Andy's Play

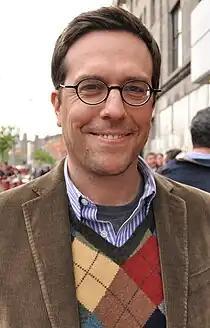
Many critics commented upon the scene wherein Ed Helms's ("pictured") character Andy checks his cellphone on stage.

"Andy's Play" first aired on October 7, 2010. In its original American broadcast, it was viewed by an estimated 6.95 million viewers with a 3.5 rating/10 percent share among adults between the age of 18 and 49. This means that 3.5 percent of all 18- to 49-year-old households watched the episode, and ten percent of that demographic had their televisions tuned to the channel at any point. This marked a 0.2 rating decrease from the previous weeks episode, although the episode ranked second in its time slot and was the highest-rated NBC series of the night.